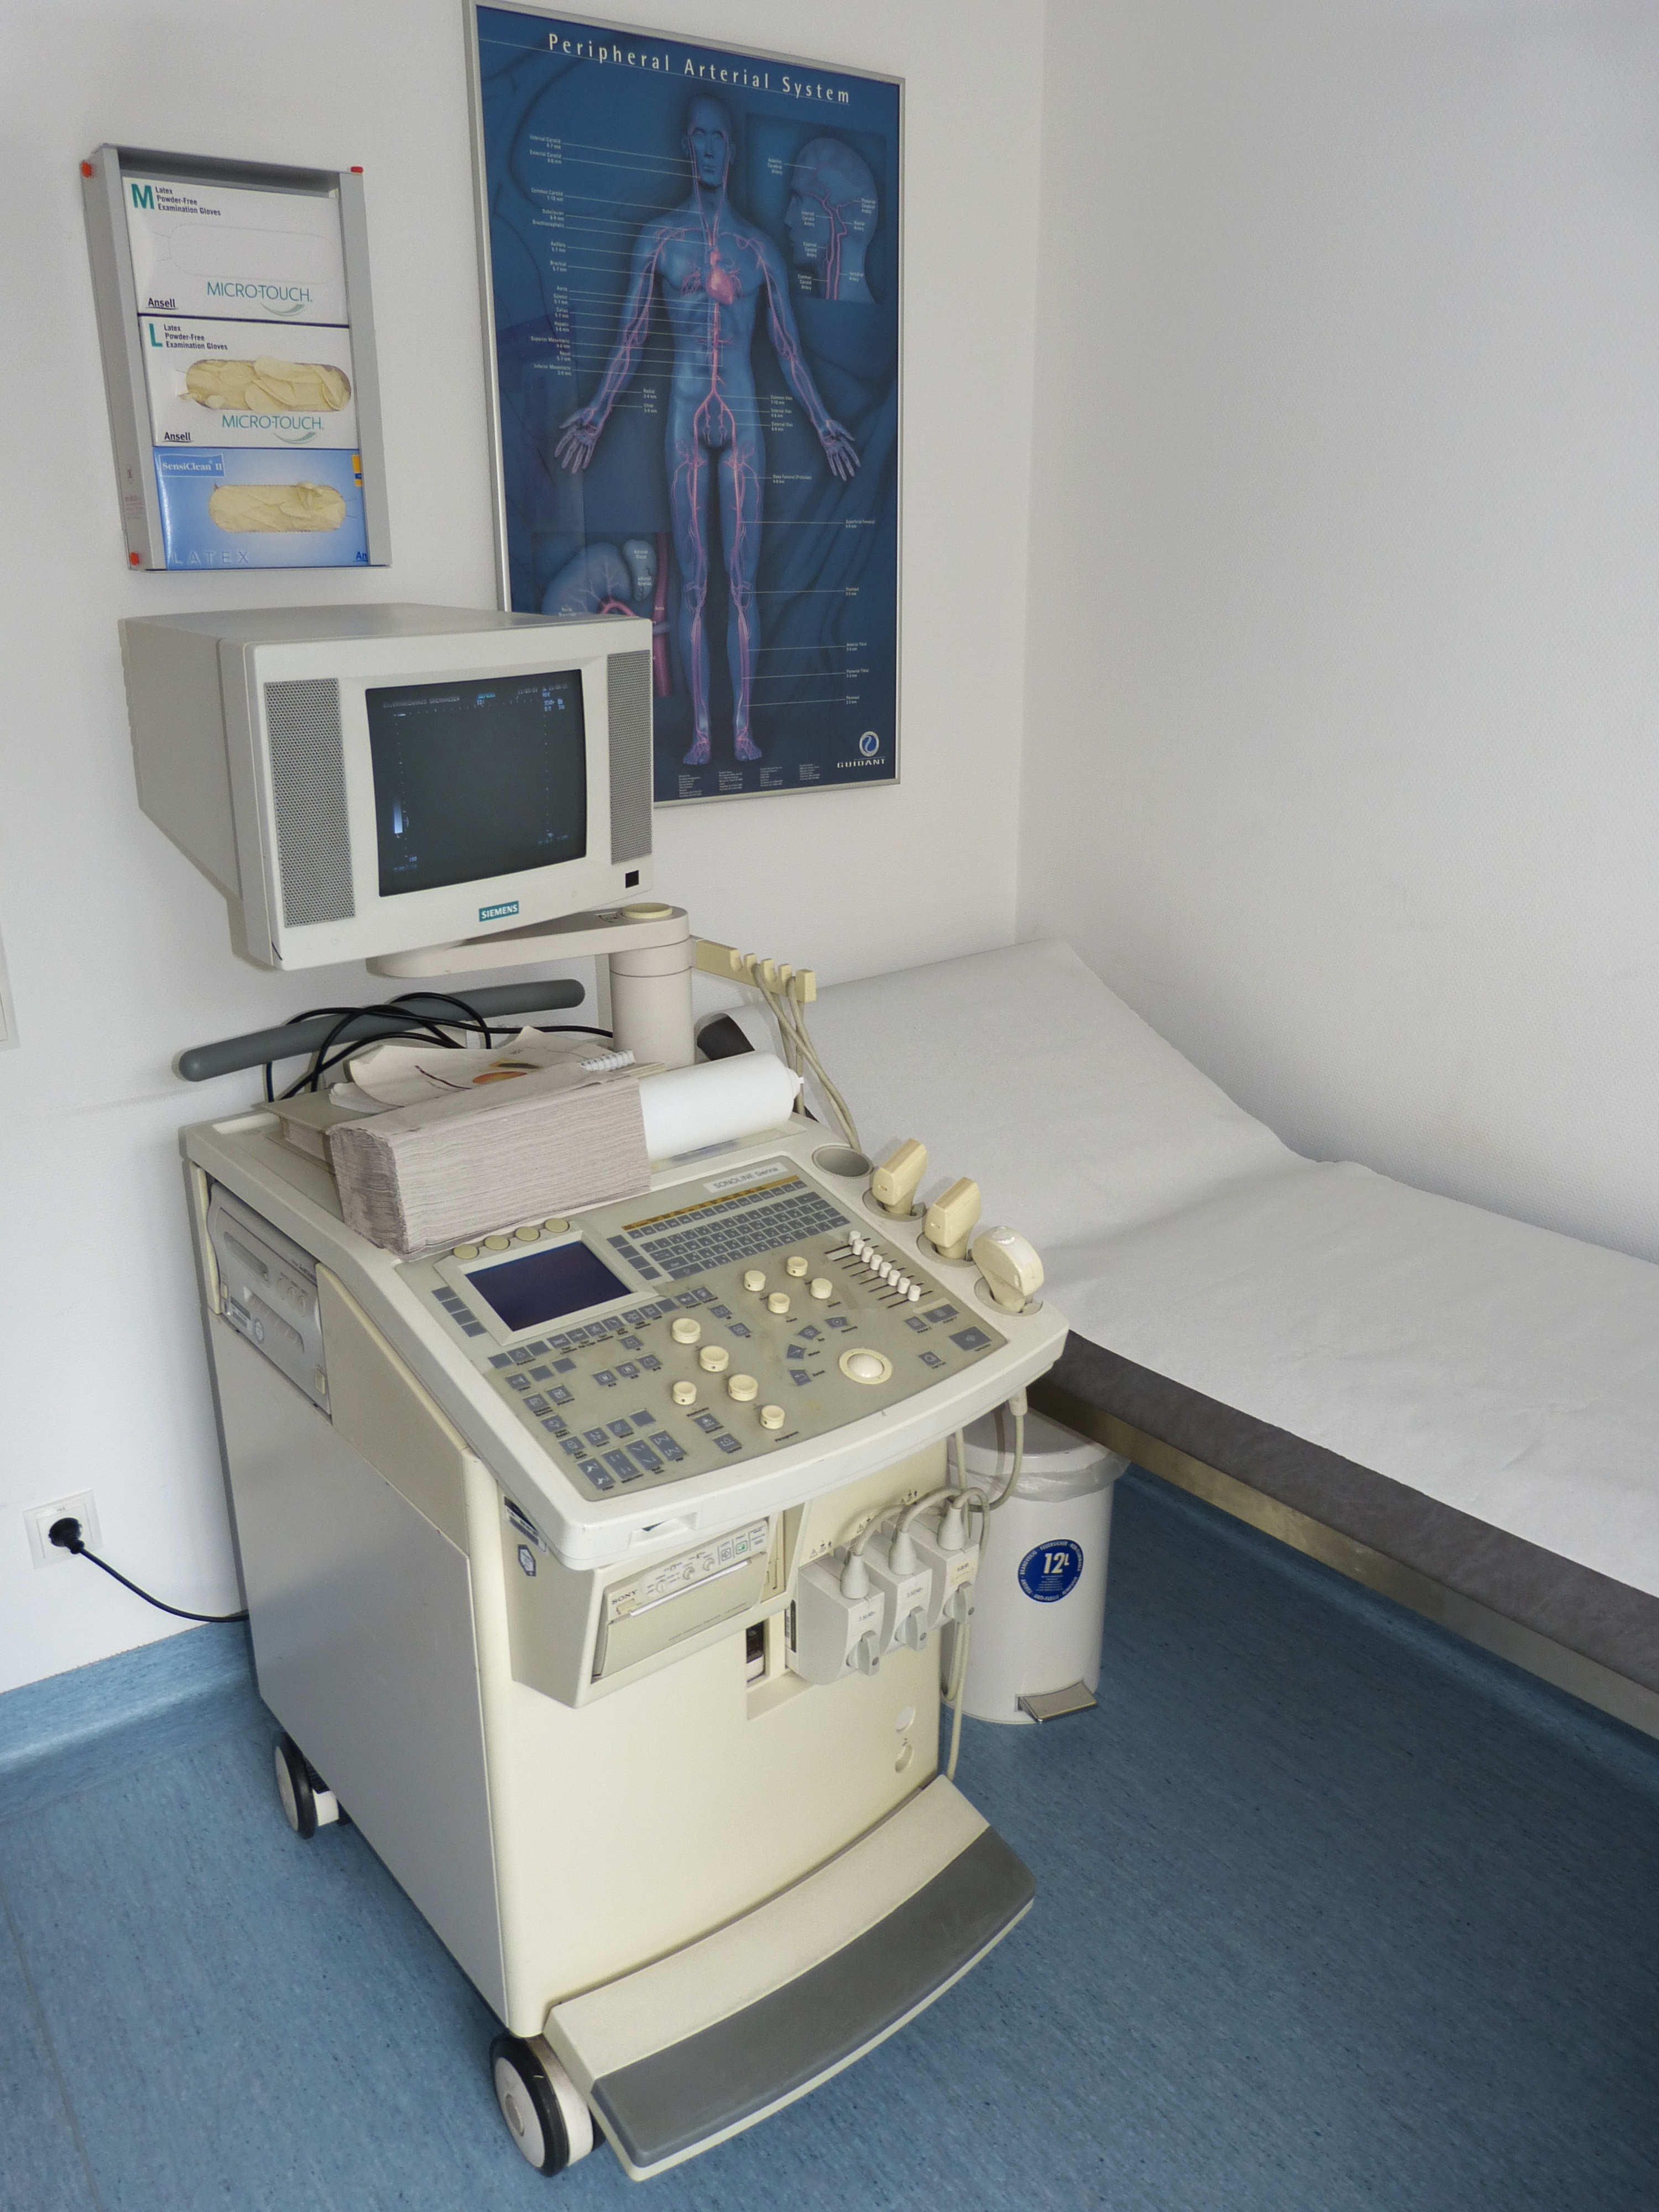
machine, furniture, laser, product, cash, ultrasound, hospital, clinic, pension, doctor, bless you, medical, treatment, patient, disease, investigation, health check, medical imaging